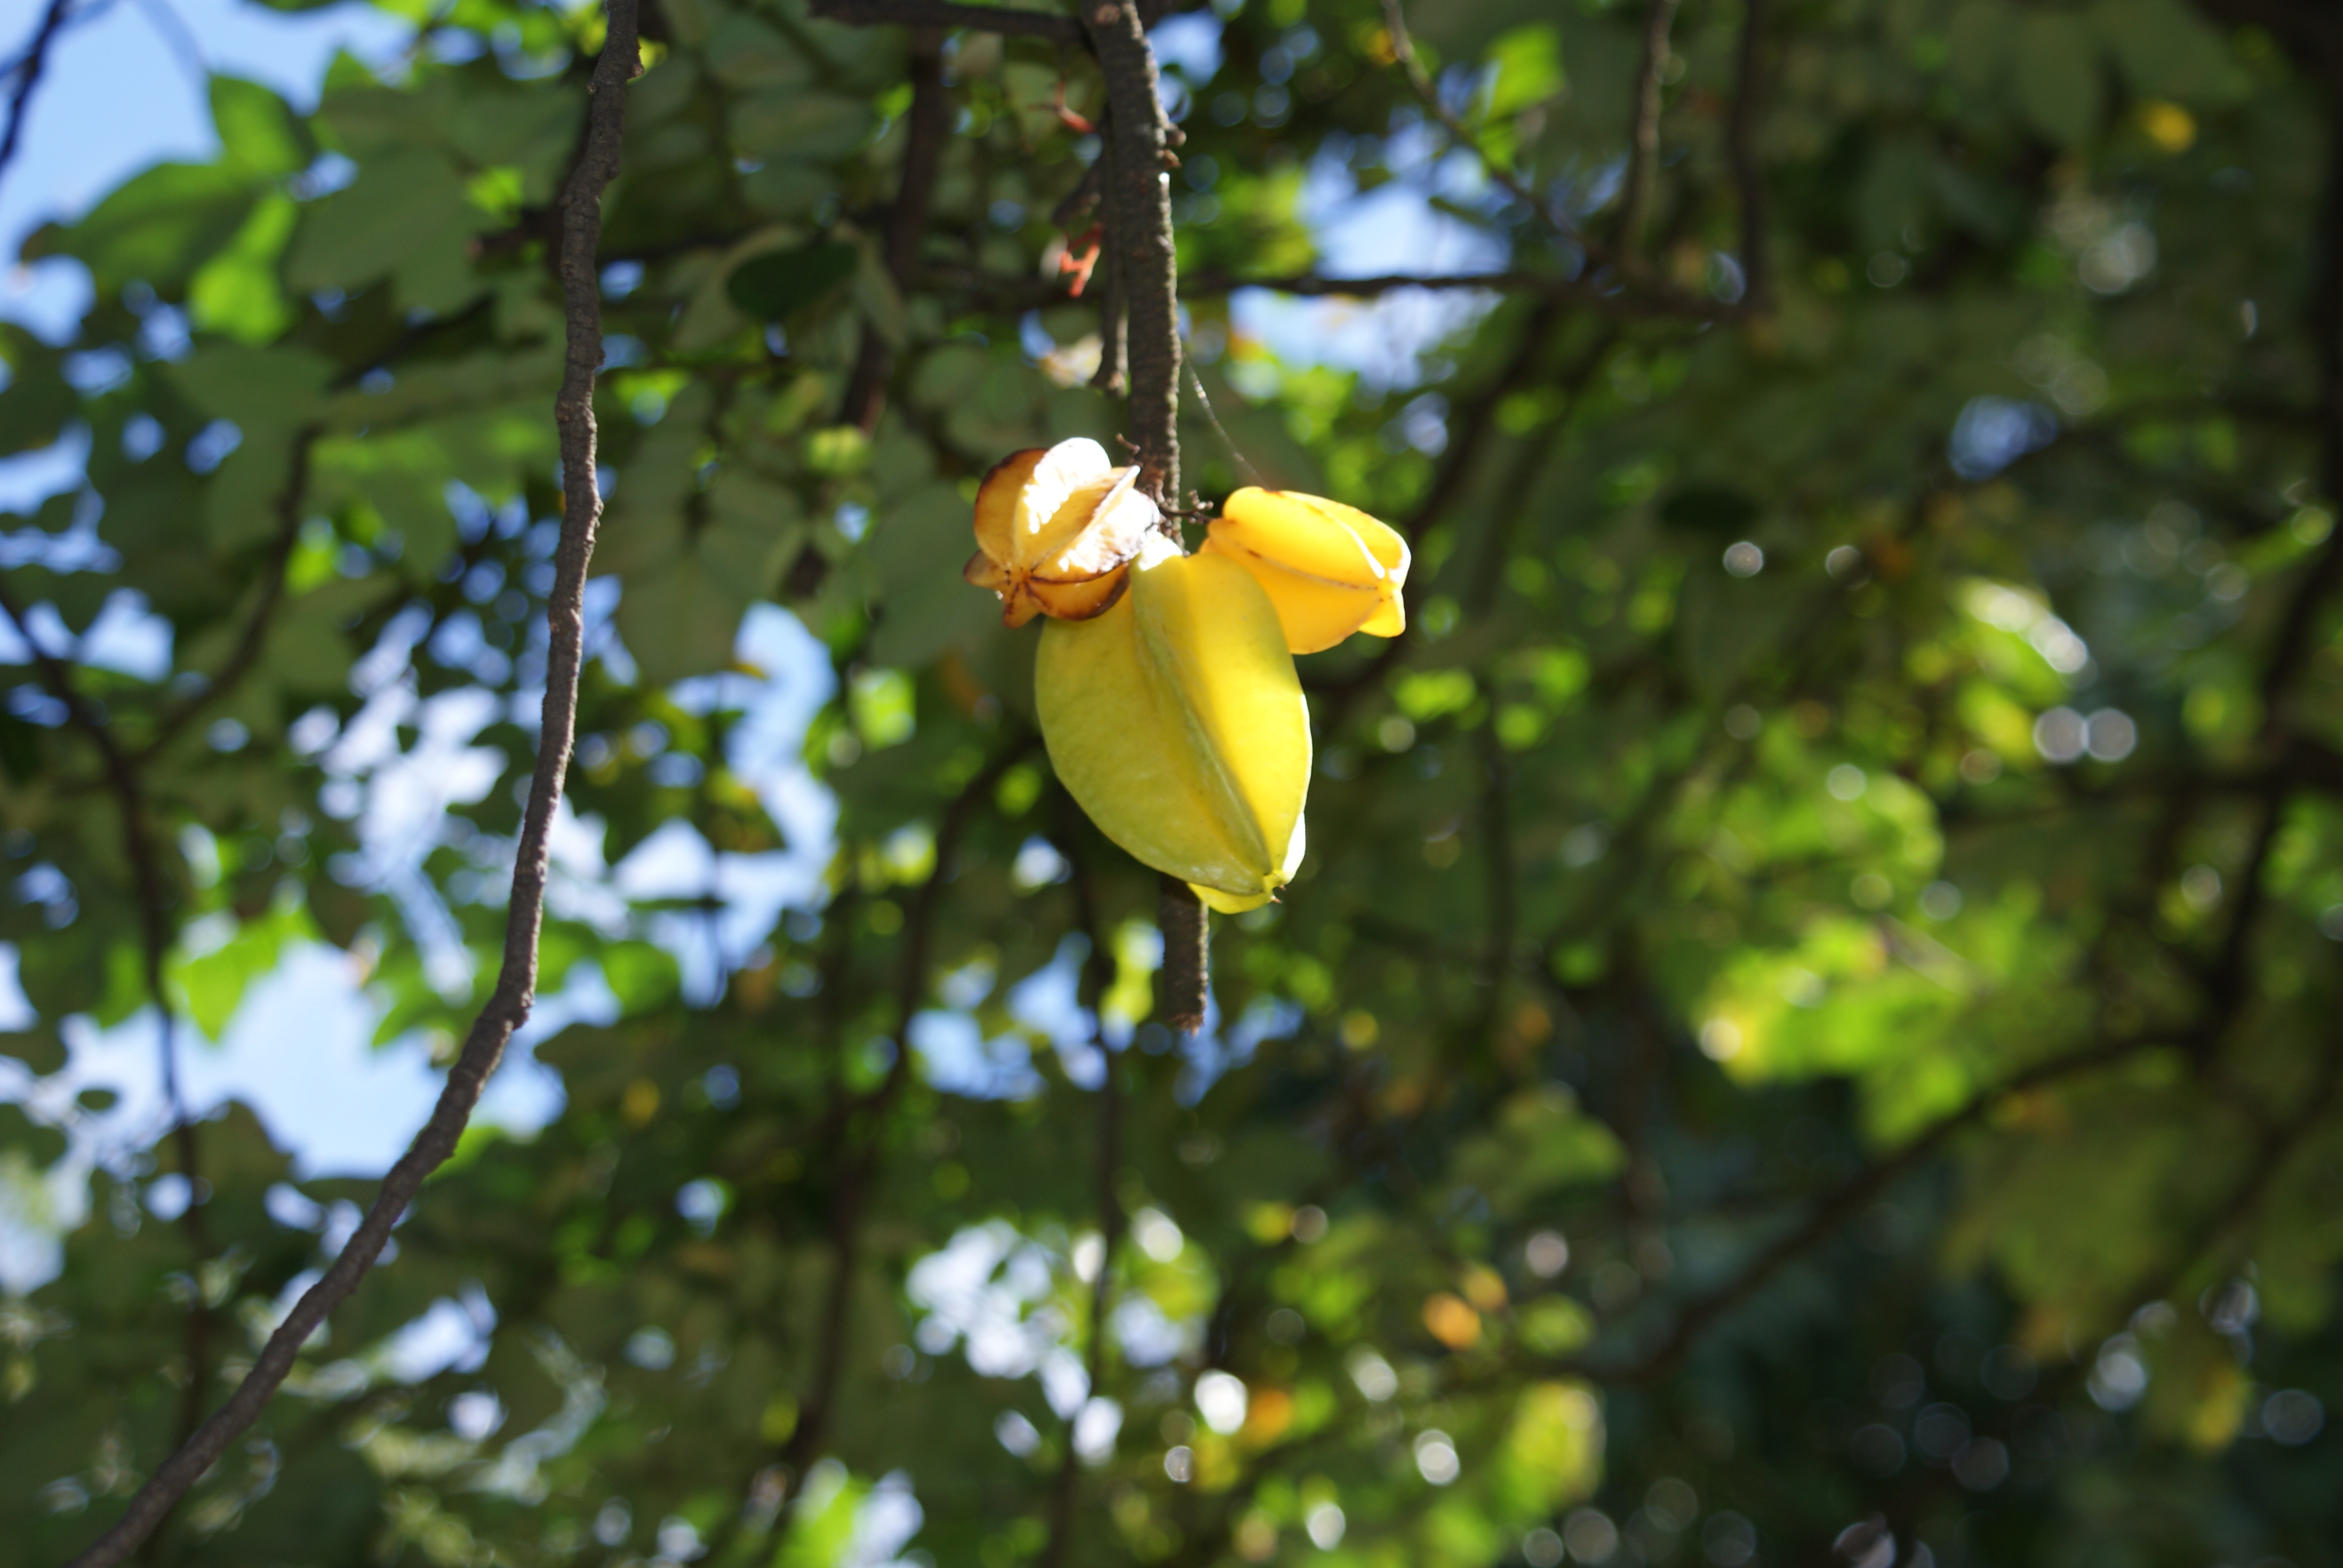
fruit, tree, flora, vegetation, plant, leaf, spring, sunlight, branch, flower